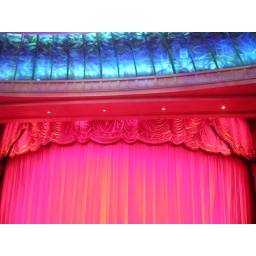
The red curtain in the &amp;quot;O&amp;quot; Theatre, while the audience eagerly awaits the start of the show.